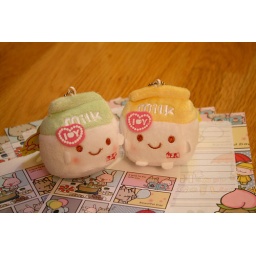
Little keychains from a book store in Taiwan (in Taichung near the train station).